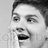
Emotion: surprise